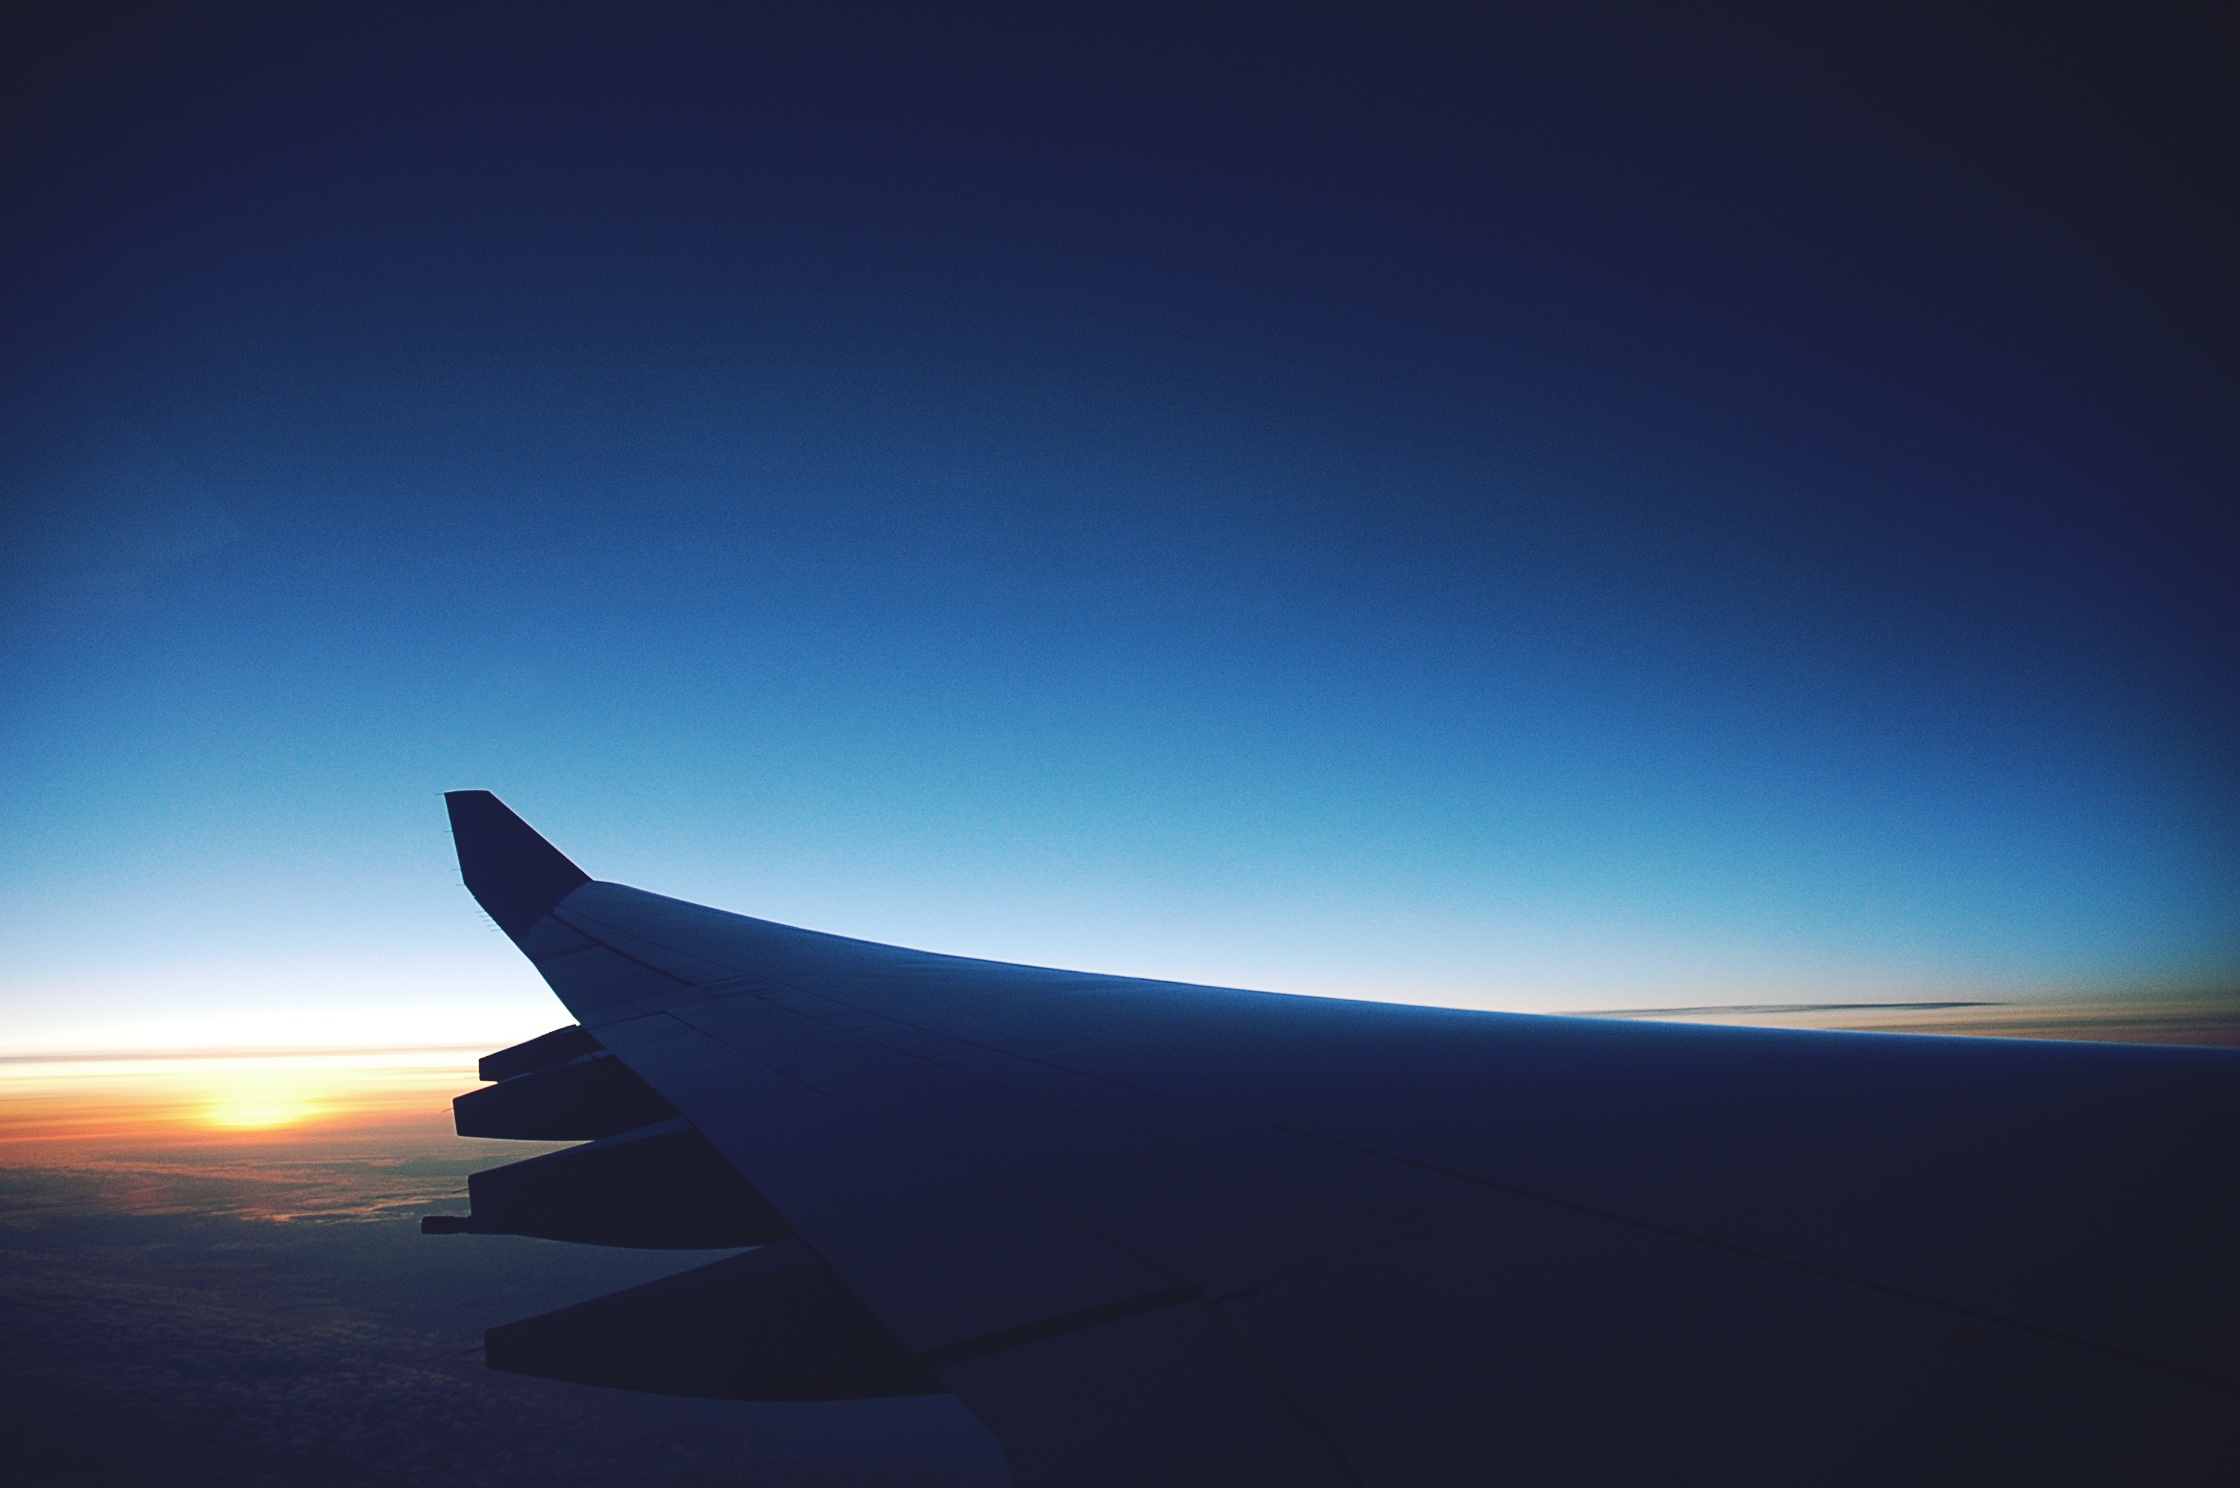
sea, horizon, light, cloud, sky, sunrise, sunset, night, sunlight, morning, wave, dawn, atmosphere, dusk, evening, reflection, blue, atmosphere of earth, computer wallpaper